Scott Allie

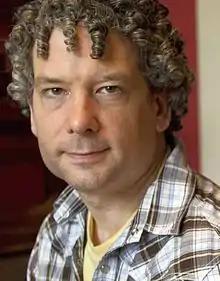
Allie in 2012

Scott Allie is an American comics writer and editor, best known as an editor and executive at Dark Horse Comics from 1994 to 2017. During this time he edited works including "Hellboy" and related series (which he sometimes co-wrote with series creator Mike Mignola), and "The Umbrella Academy". He continued editing for Dark Horse as a freelancer, until the company severed ties with him in 2020 amid allegations of sexual misconduct.